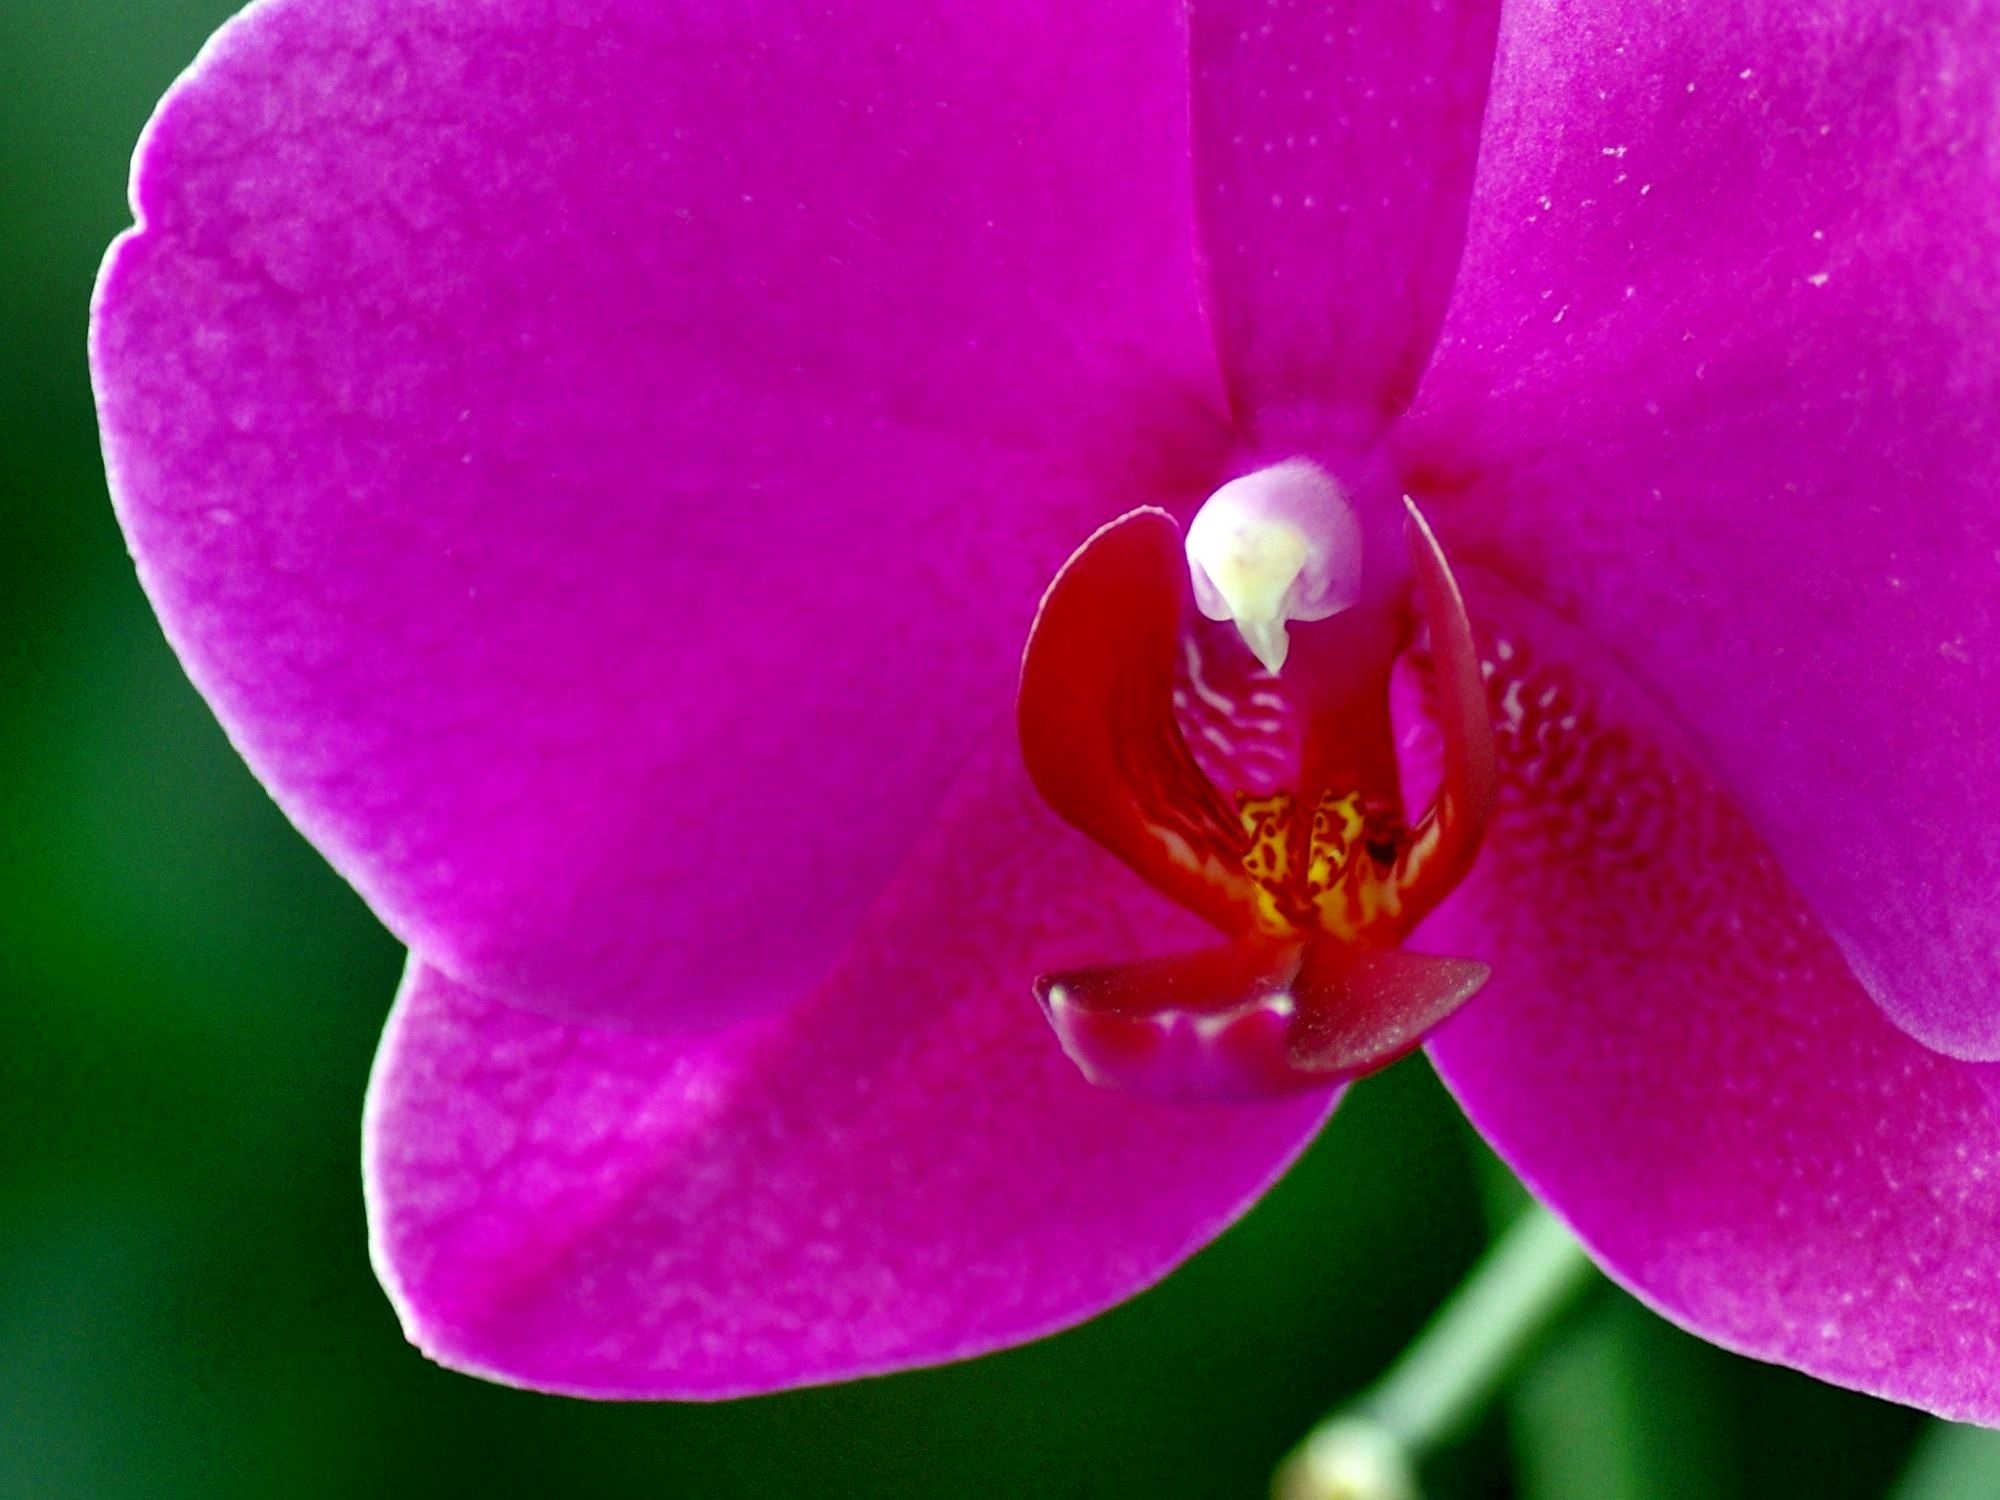
blossom, plant, flower, petal, pink, flora, orchid, close up, orchis, macro photography, flowering plant, land plant, moth orchid